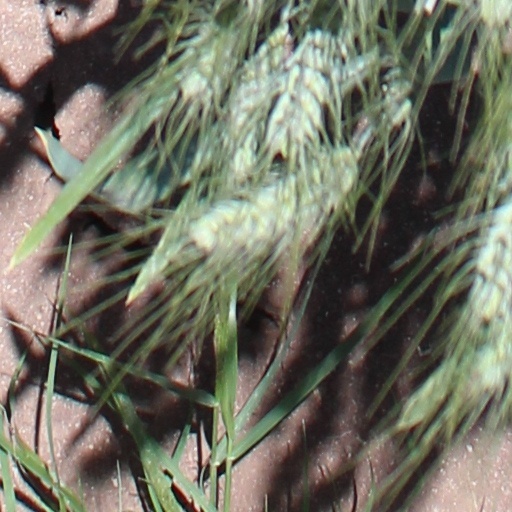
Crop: wheat